2022 IFSC Climbing European Championships

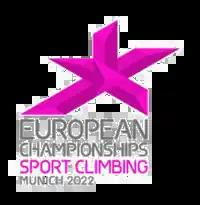
Königsplatz, Munich was held the competition

The 2022 IFSC Climbing European Championships, the 14th edition, was held in Munich, Germany from 11 to 18 August 2022 as part of 2022 European Championships. The competition climbing event consisted of lead, speed, bouldering, and combined events.